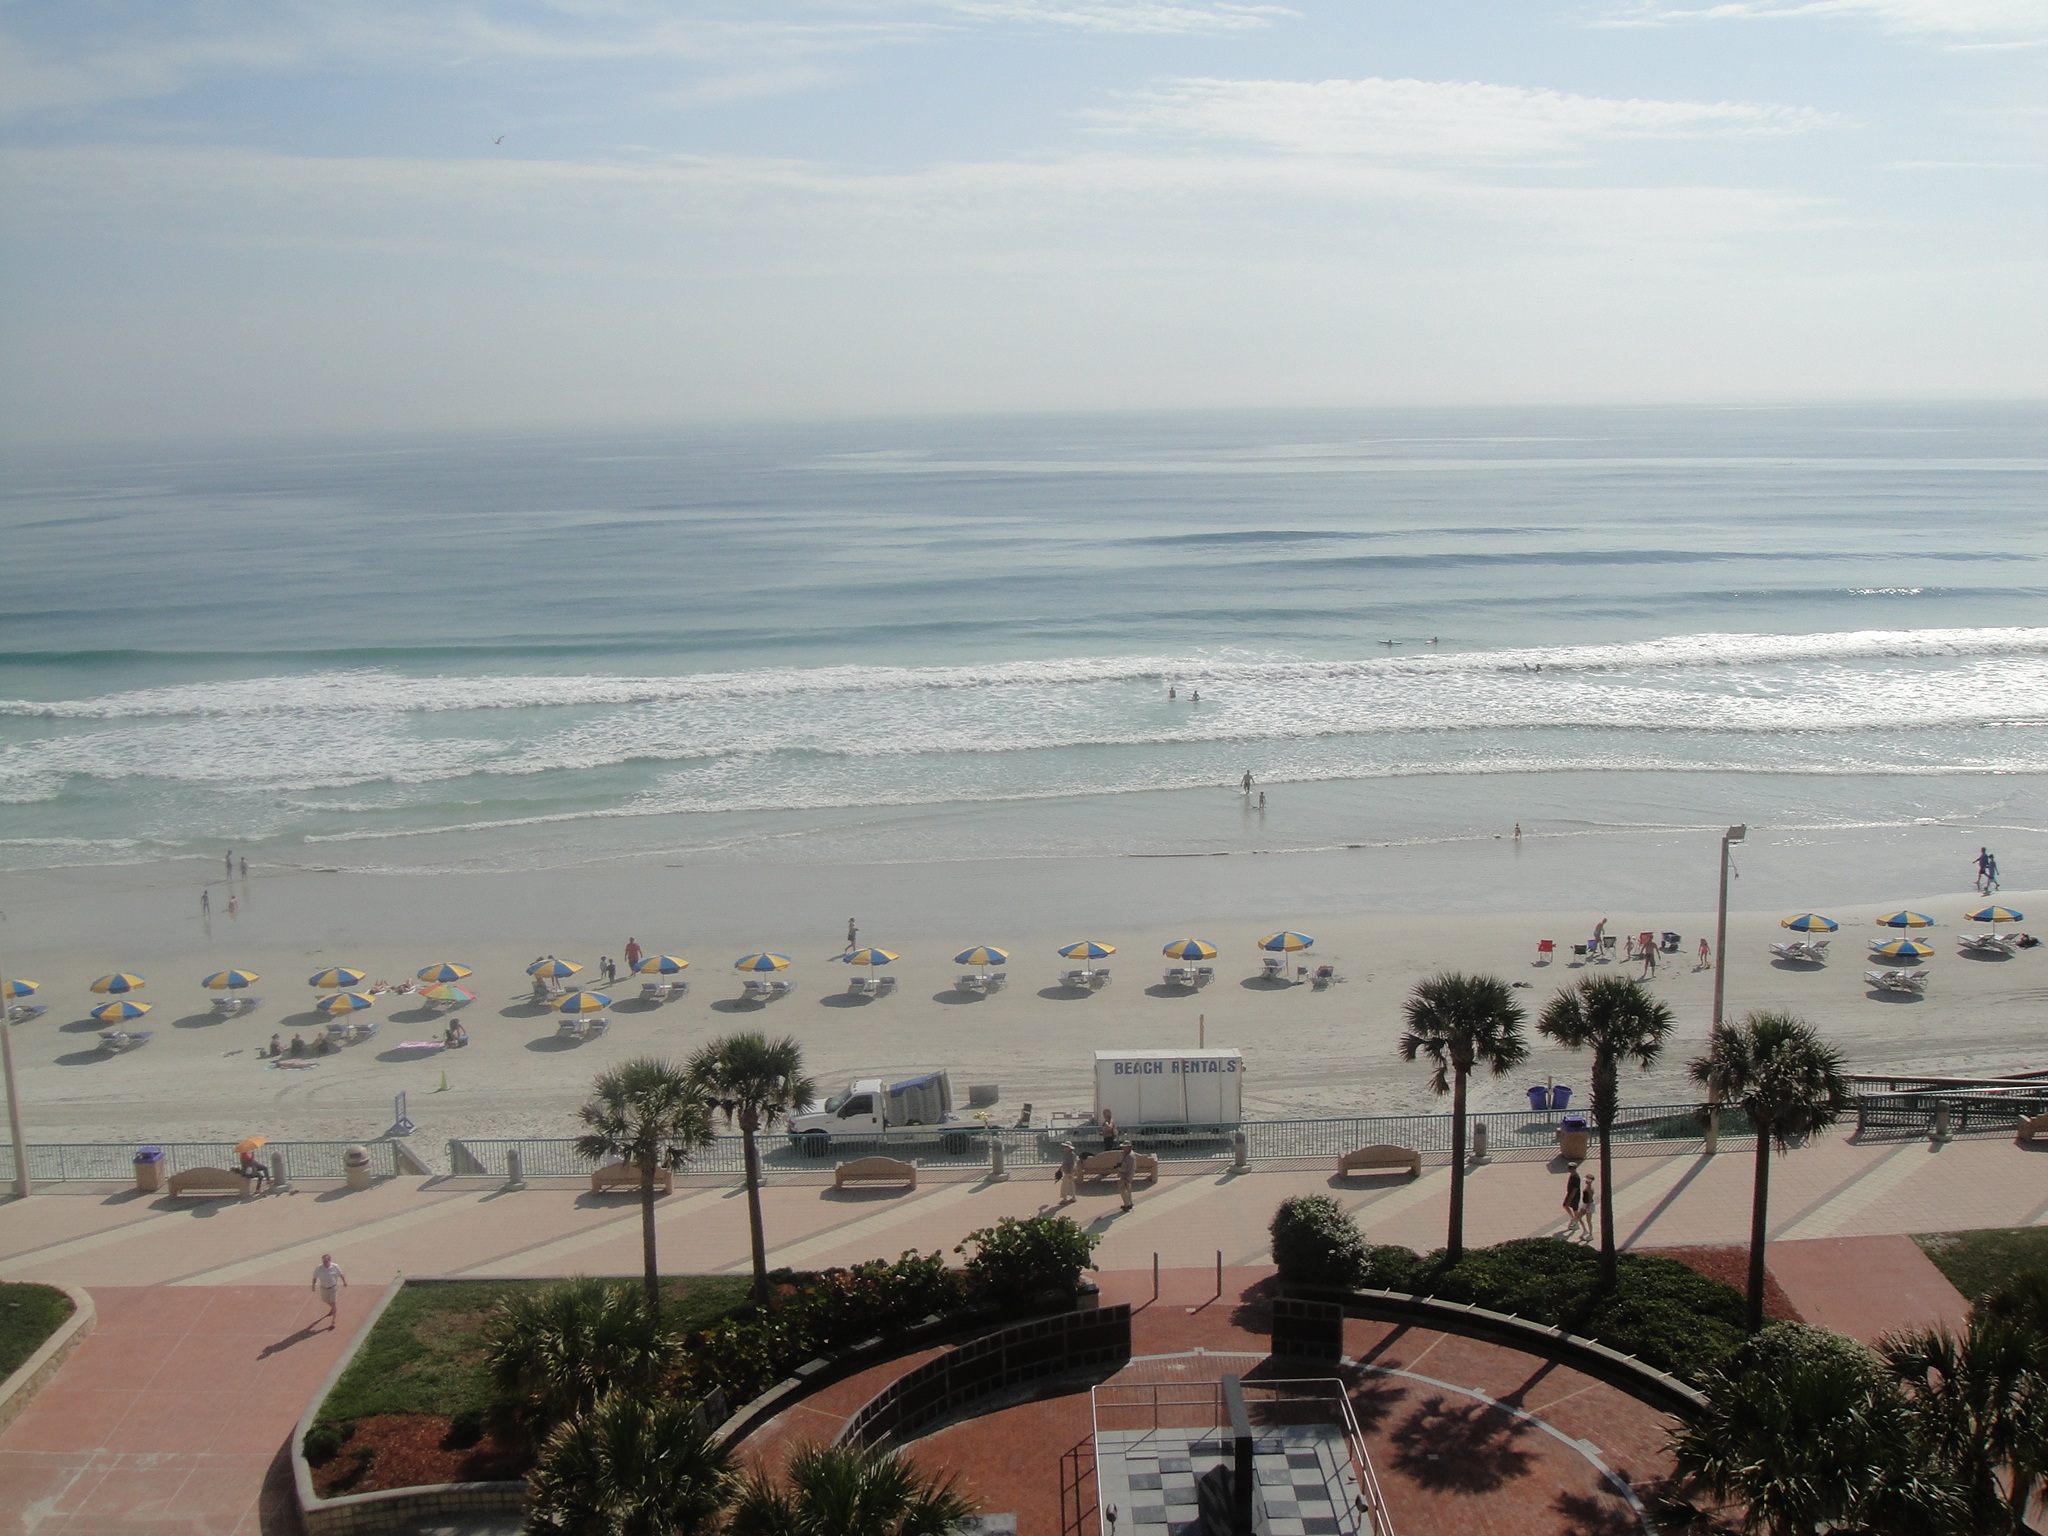
beach, sea, coast, sand, ocean, horizon, shore, walkway, vacation, scenic, bay, body of water, atlantic, florida, cape, daytona, atmosphere of earth